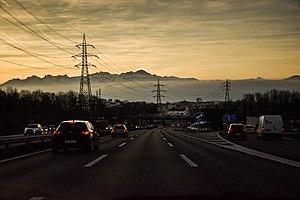
Les alpes suisses vu depuis l'autoroute de Lausanne.
L'Autoroute A1 est une autoroute suisse, axe routier est-ouest du pays. Cette autoroute, qui va de la frontière française jusqu'à la frontière autrichienne, relie les principales régions culturelles ainsi que les principaux pôles économiques du pays en passant par les villes de Genève, Lausanne, Berne, Aarau, Zurich, Winterthour et Saint-Gall. Plus longue autoroute du réseau suisse, elle suit pour l'essentiel l'itinéraire de la route principale 1.